Twitch (film)

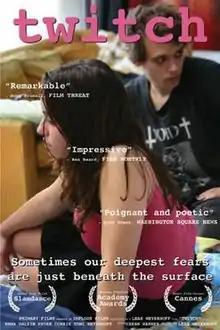
"Twitch"

Twitch is a Student Academy Award-nominated short film directed by Leah Meyerhoff and starring Emma Galvin, Peter Corrie, Toni Meyerhoff.